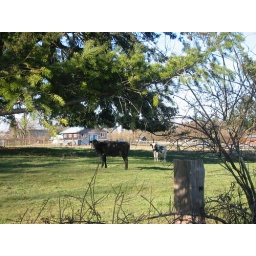
cows in the field